Eiler Grubbe

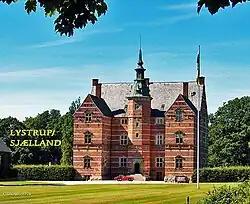
Lystrup Castle, built by Eiler Grubbe in 1579

Eiler Grubbe (28 March 1532 – 20 November 1585) was a Danish statesman. He became Master of Finances in 1560 and Chancellor of Denmark and member of the Council of the Realm in 1570. He was also fiefholder of Tryggevælde, Vordingborg and Jungshoved. He rebuilt his family seat Lystrup as a castle in the Dutch renaissance style in 1579.